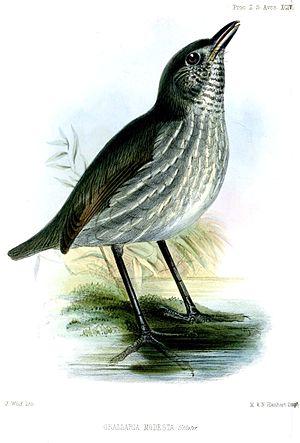
Myrmothera est un genre de passereaux de la famille des Grallariidés. Il se trouve à l'état naturel en Amérique du Sud.